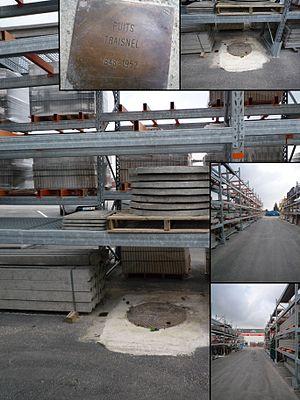
Sépulture de puits de la Compagnie des mines d'Aniche, Nord-Pas-de-Calais, France.
La Compagnie des mines d'Aniche était une compagnie qui exploitait des mines de charbon dans la région Nord-Pas-de-Calais en France et qui possédait aussi des usines et des lavoirs.